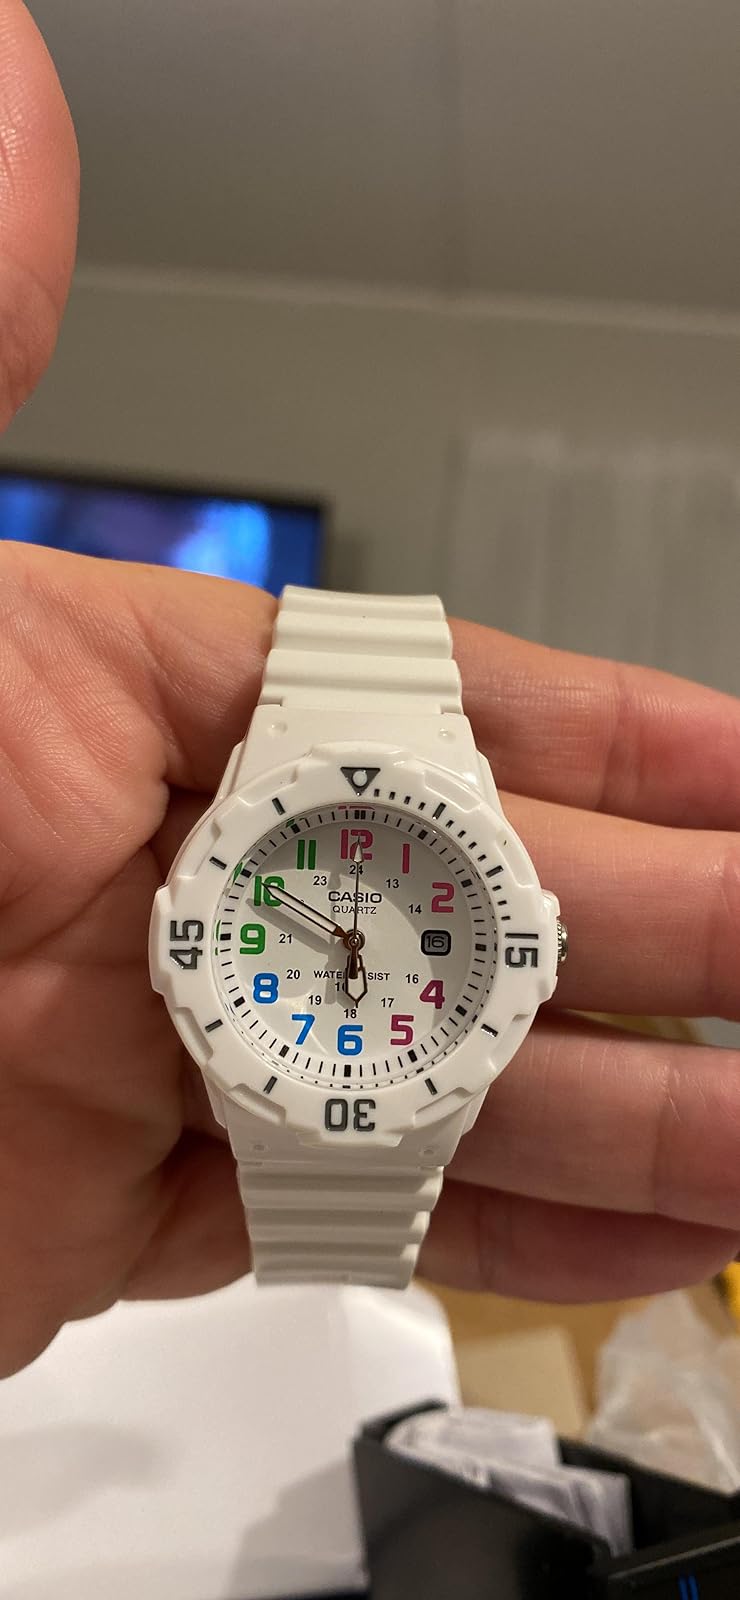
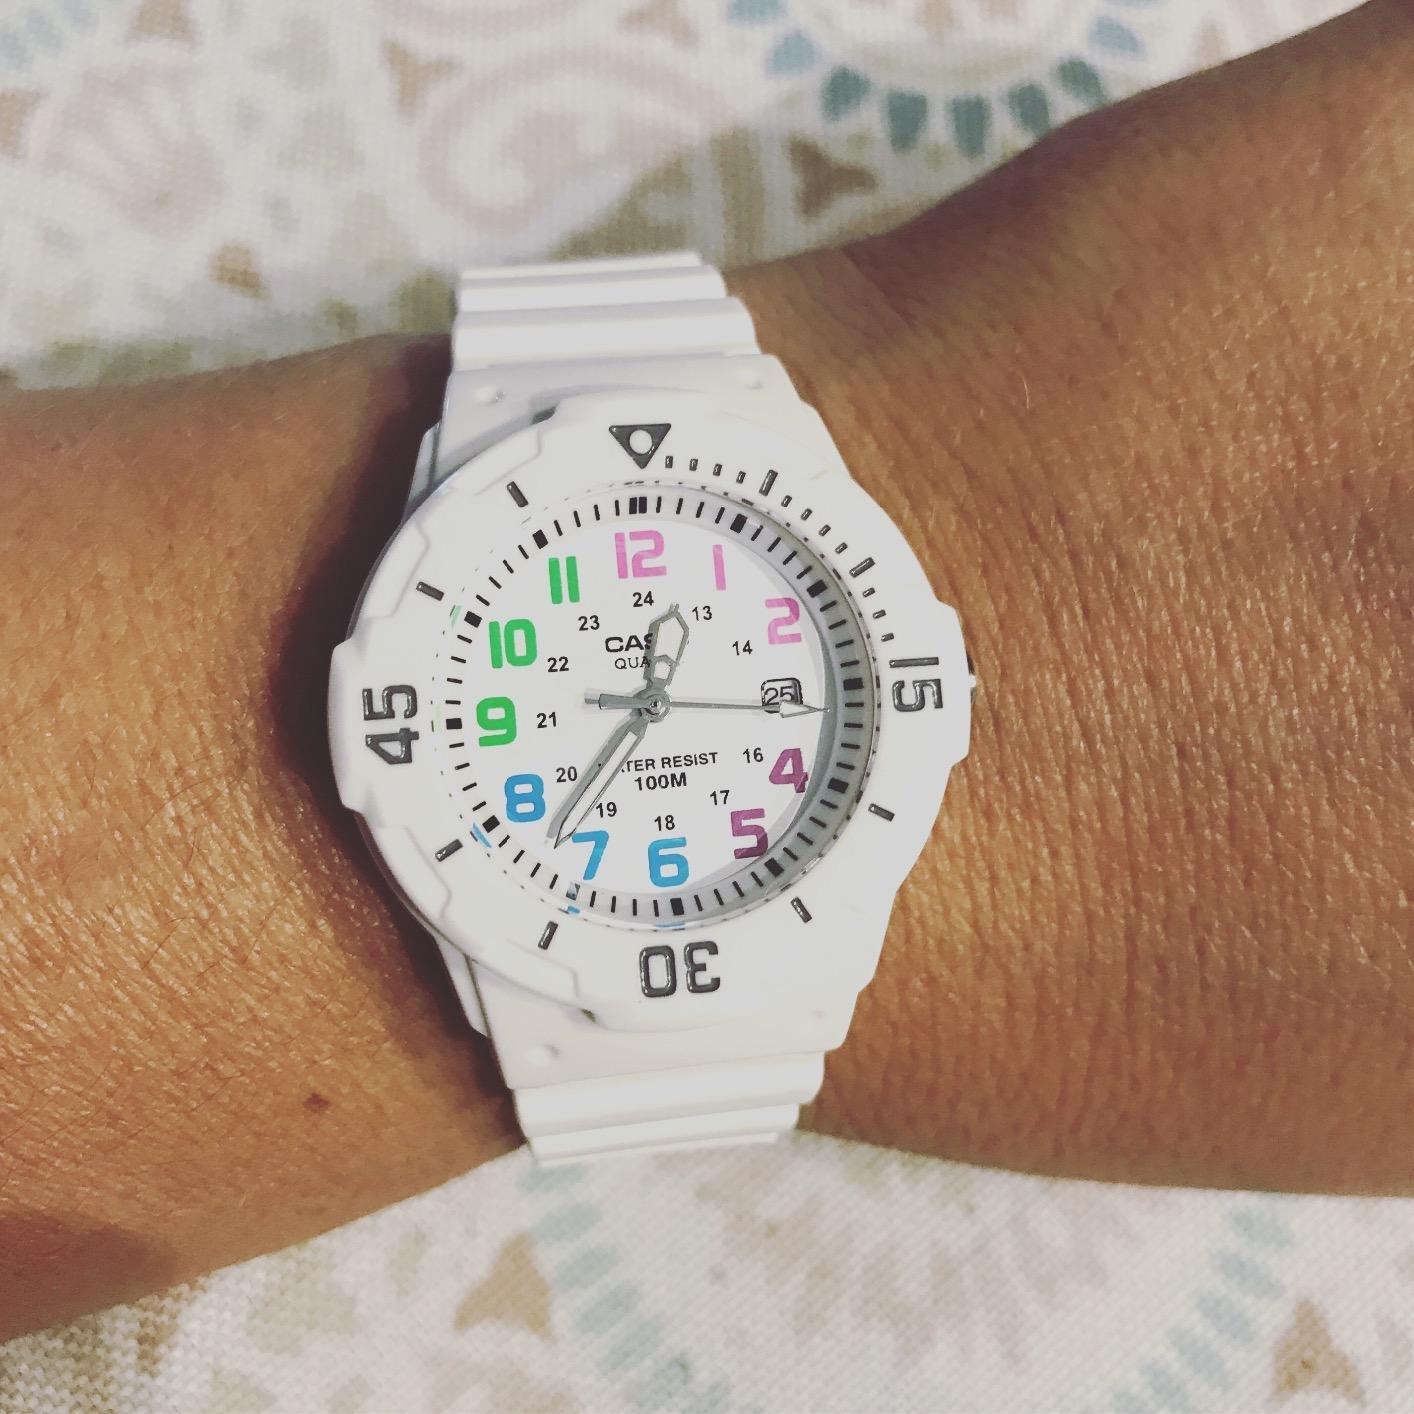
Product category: accessories_watch
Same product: yes